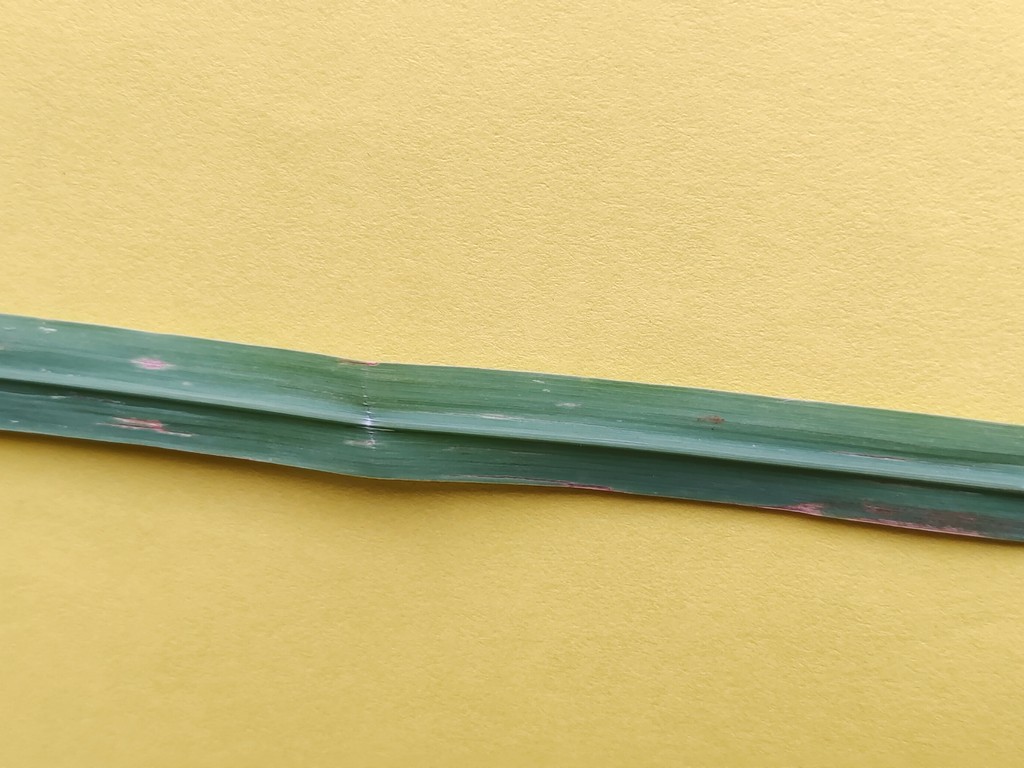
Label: Unhealthy